Kafue River

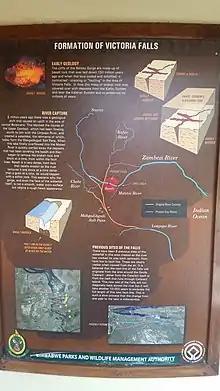
Victoria Falls National Park marker

The Kafue Flats end at Kafue town and from there, as the rift valley gets deeper, the river drops over through the Kafue Gorge. A second dam, the Kafue Gorge Dam, with a smaller reservoir, generates electricity. The lower Zambezi (originally a separate river) cut back through the rift valleys and eventually captured the Kafue. Their confluence is about north of Chirundu.